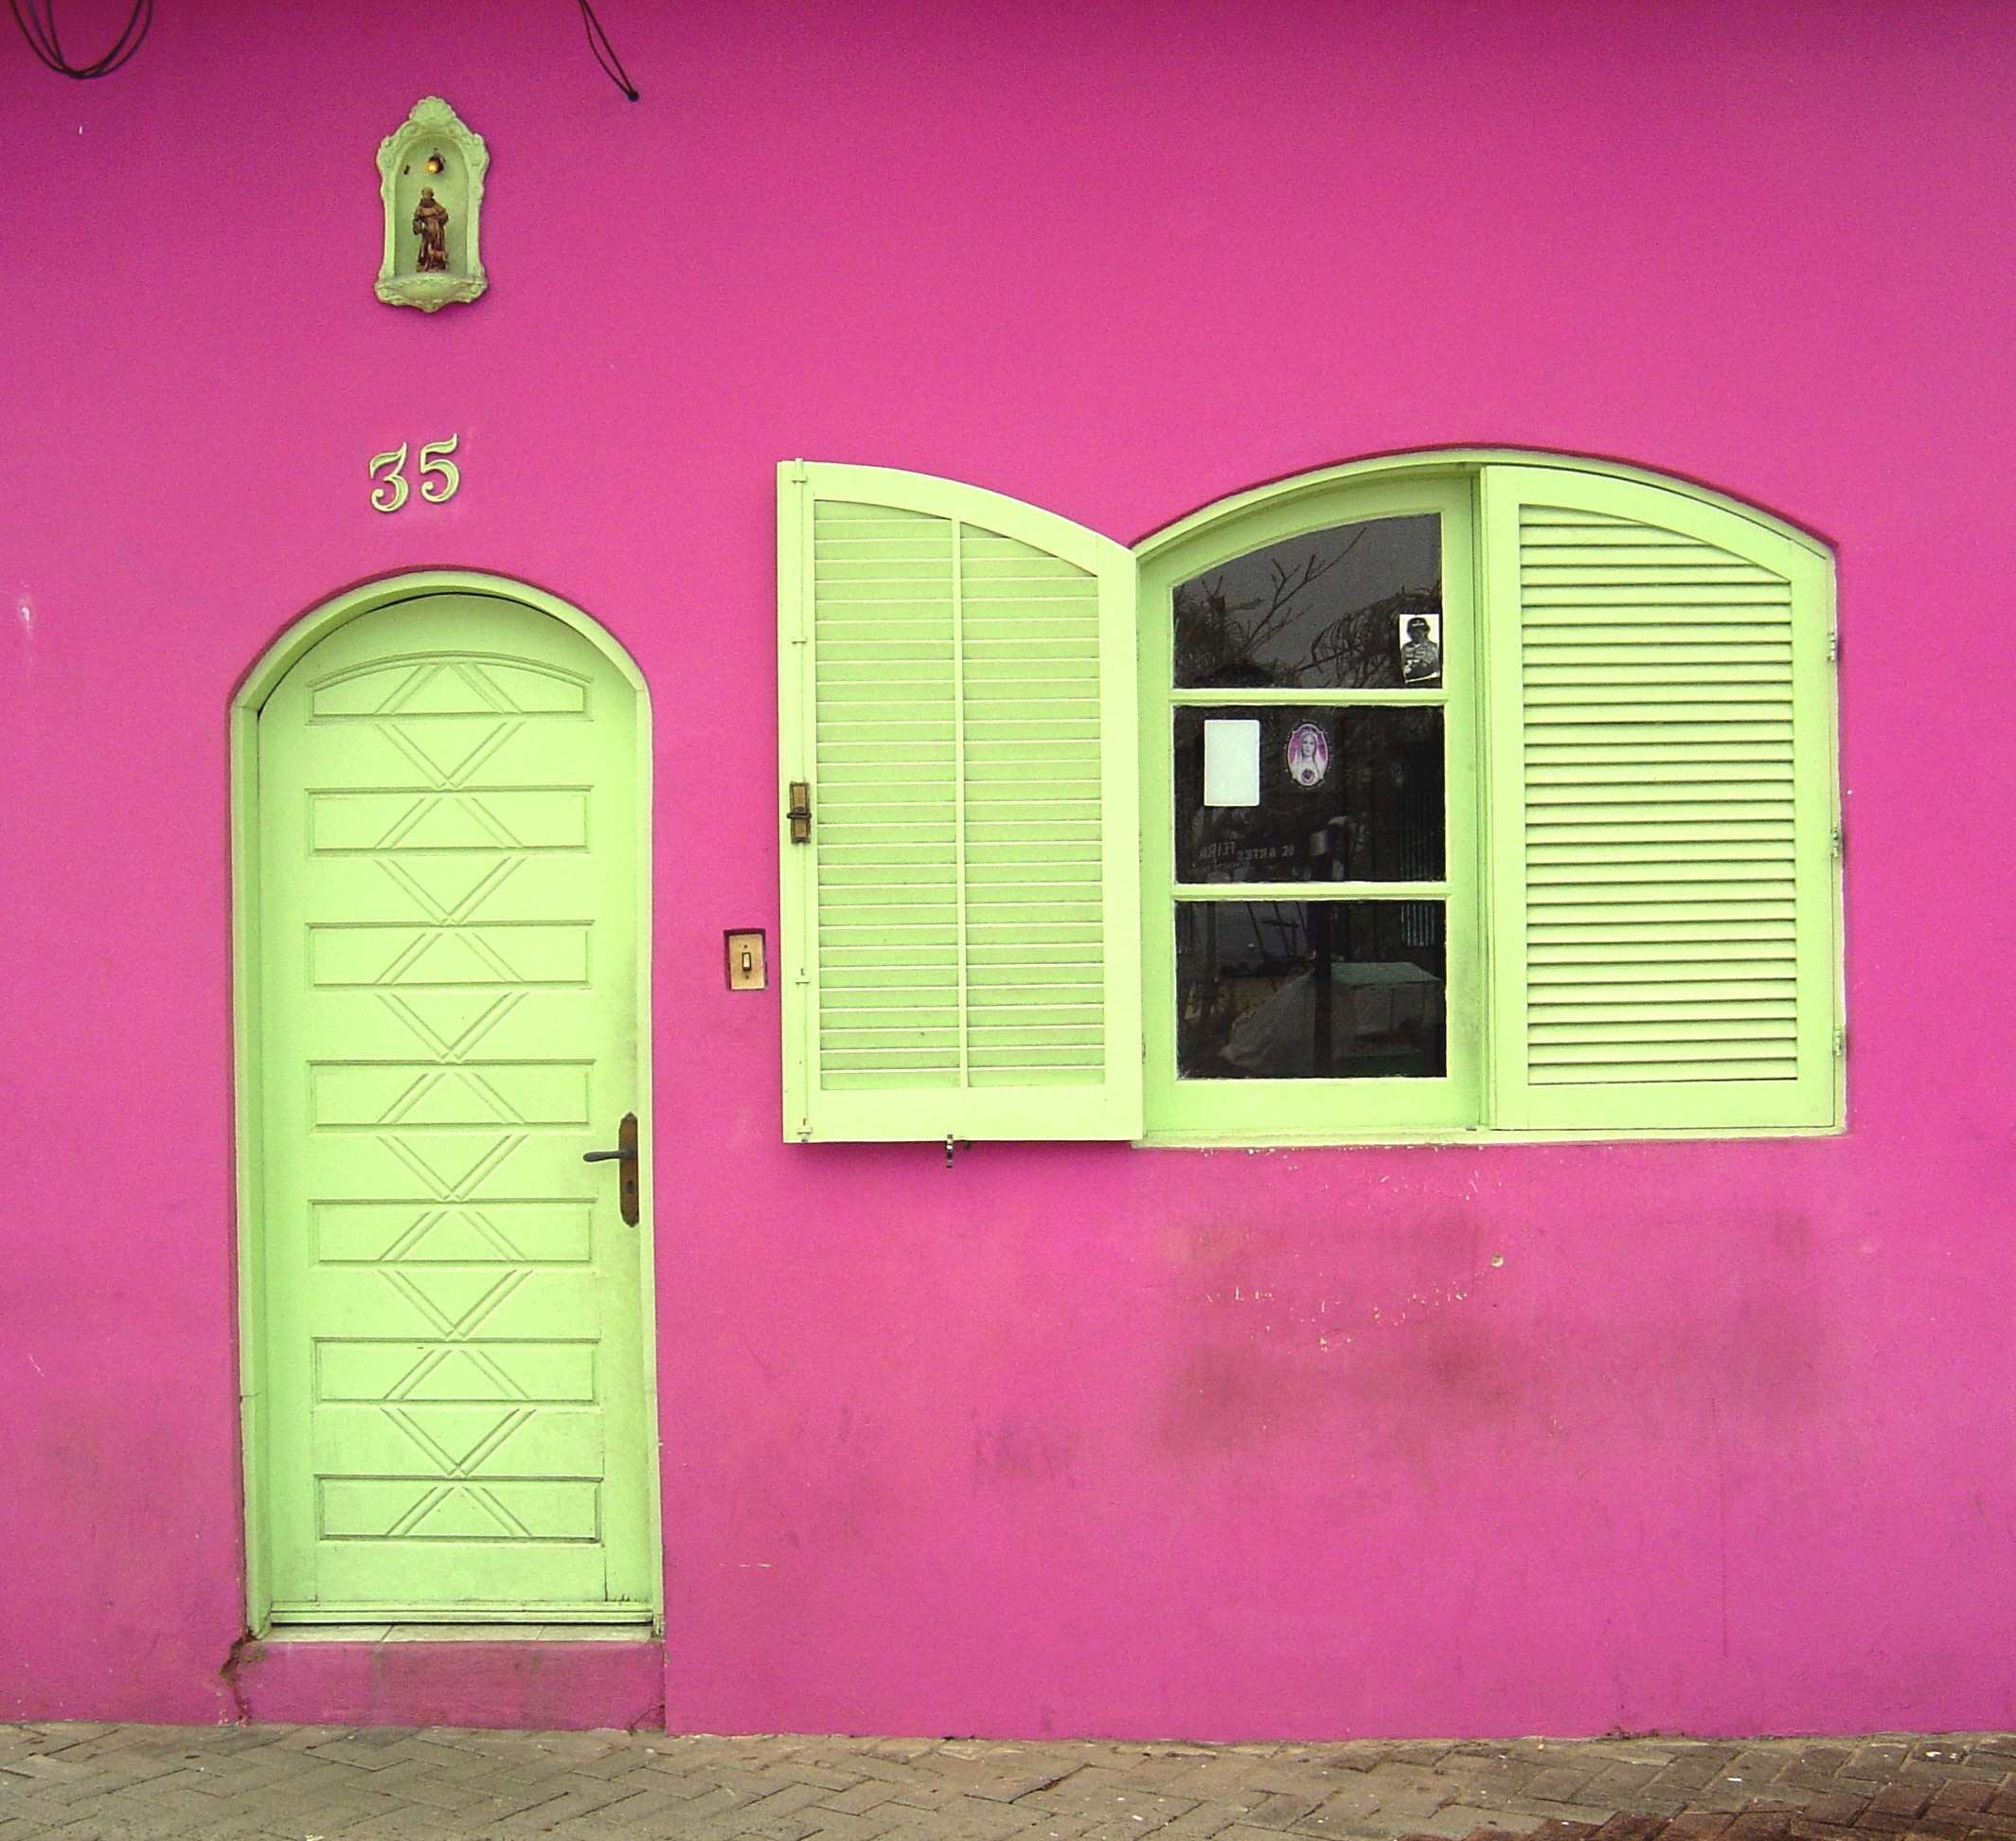
house, home, urban, wall, color, facade, property, exterior, residential, colorful, pink, door, apartment, modern, illustration, design, front, estate